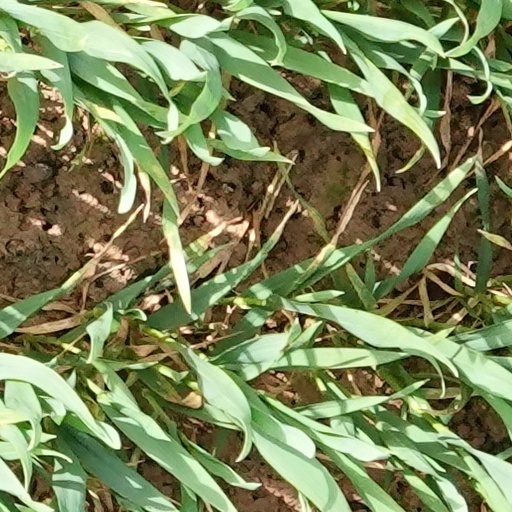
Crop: wheat